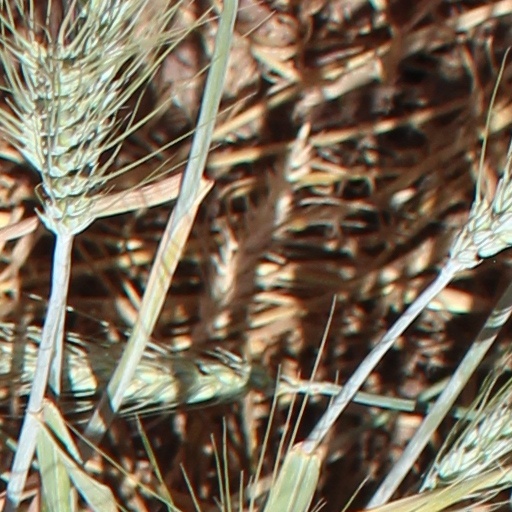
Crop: wheat